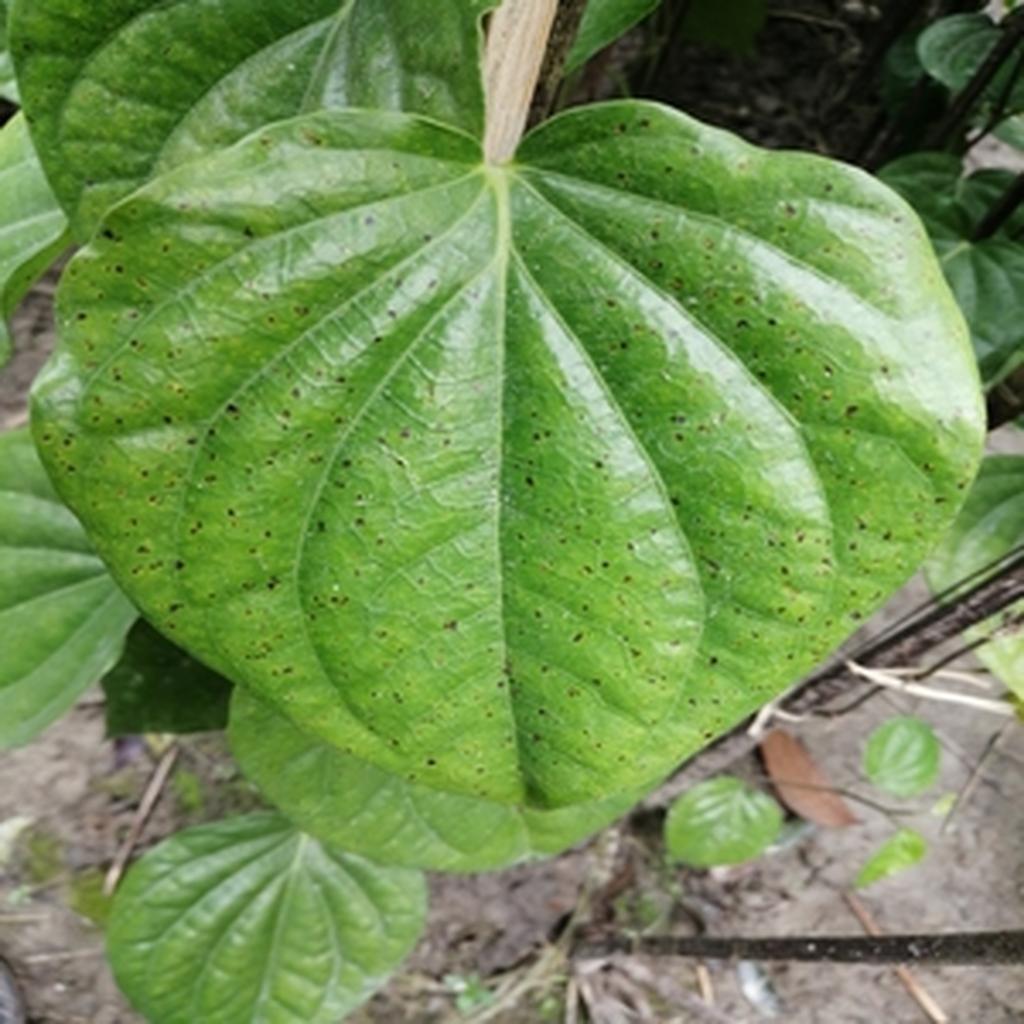
Label: Leaf_Spot